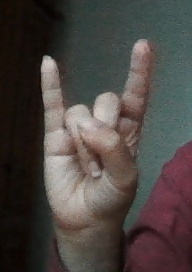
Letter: la